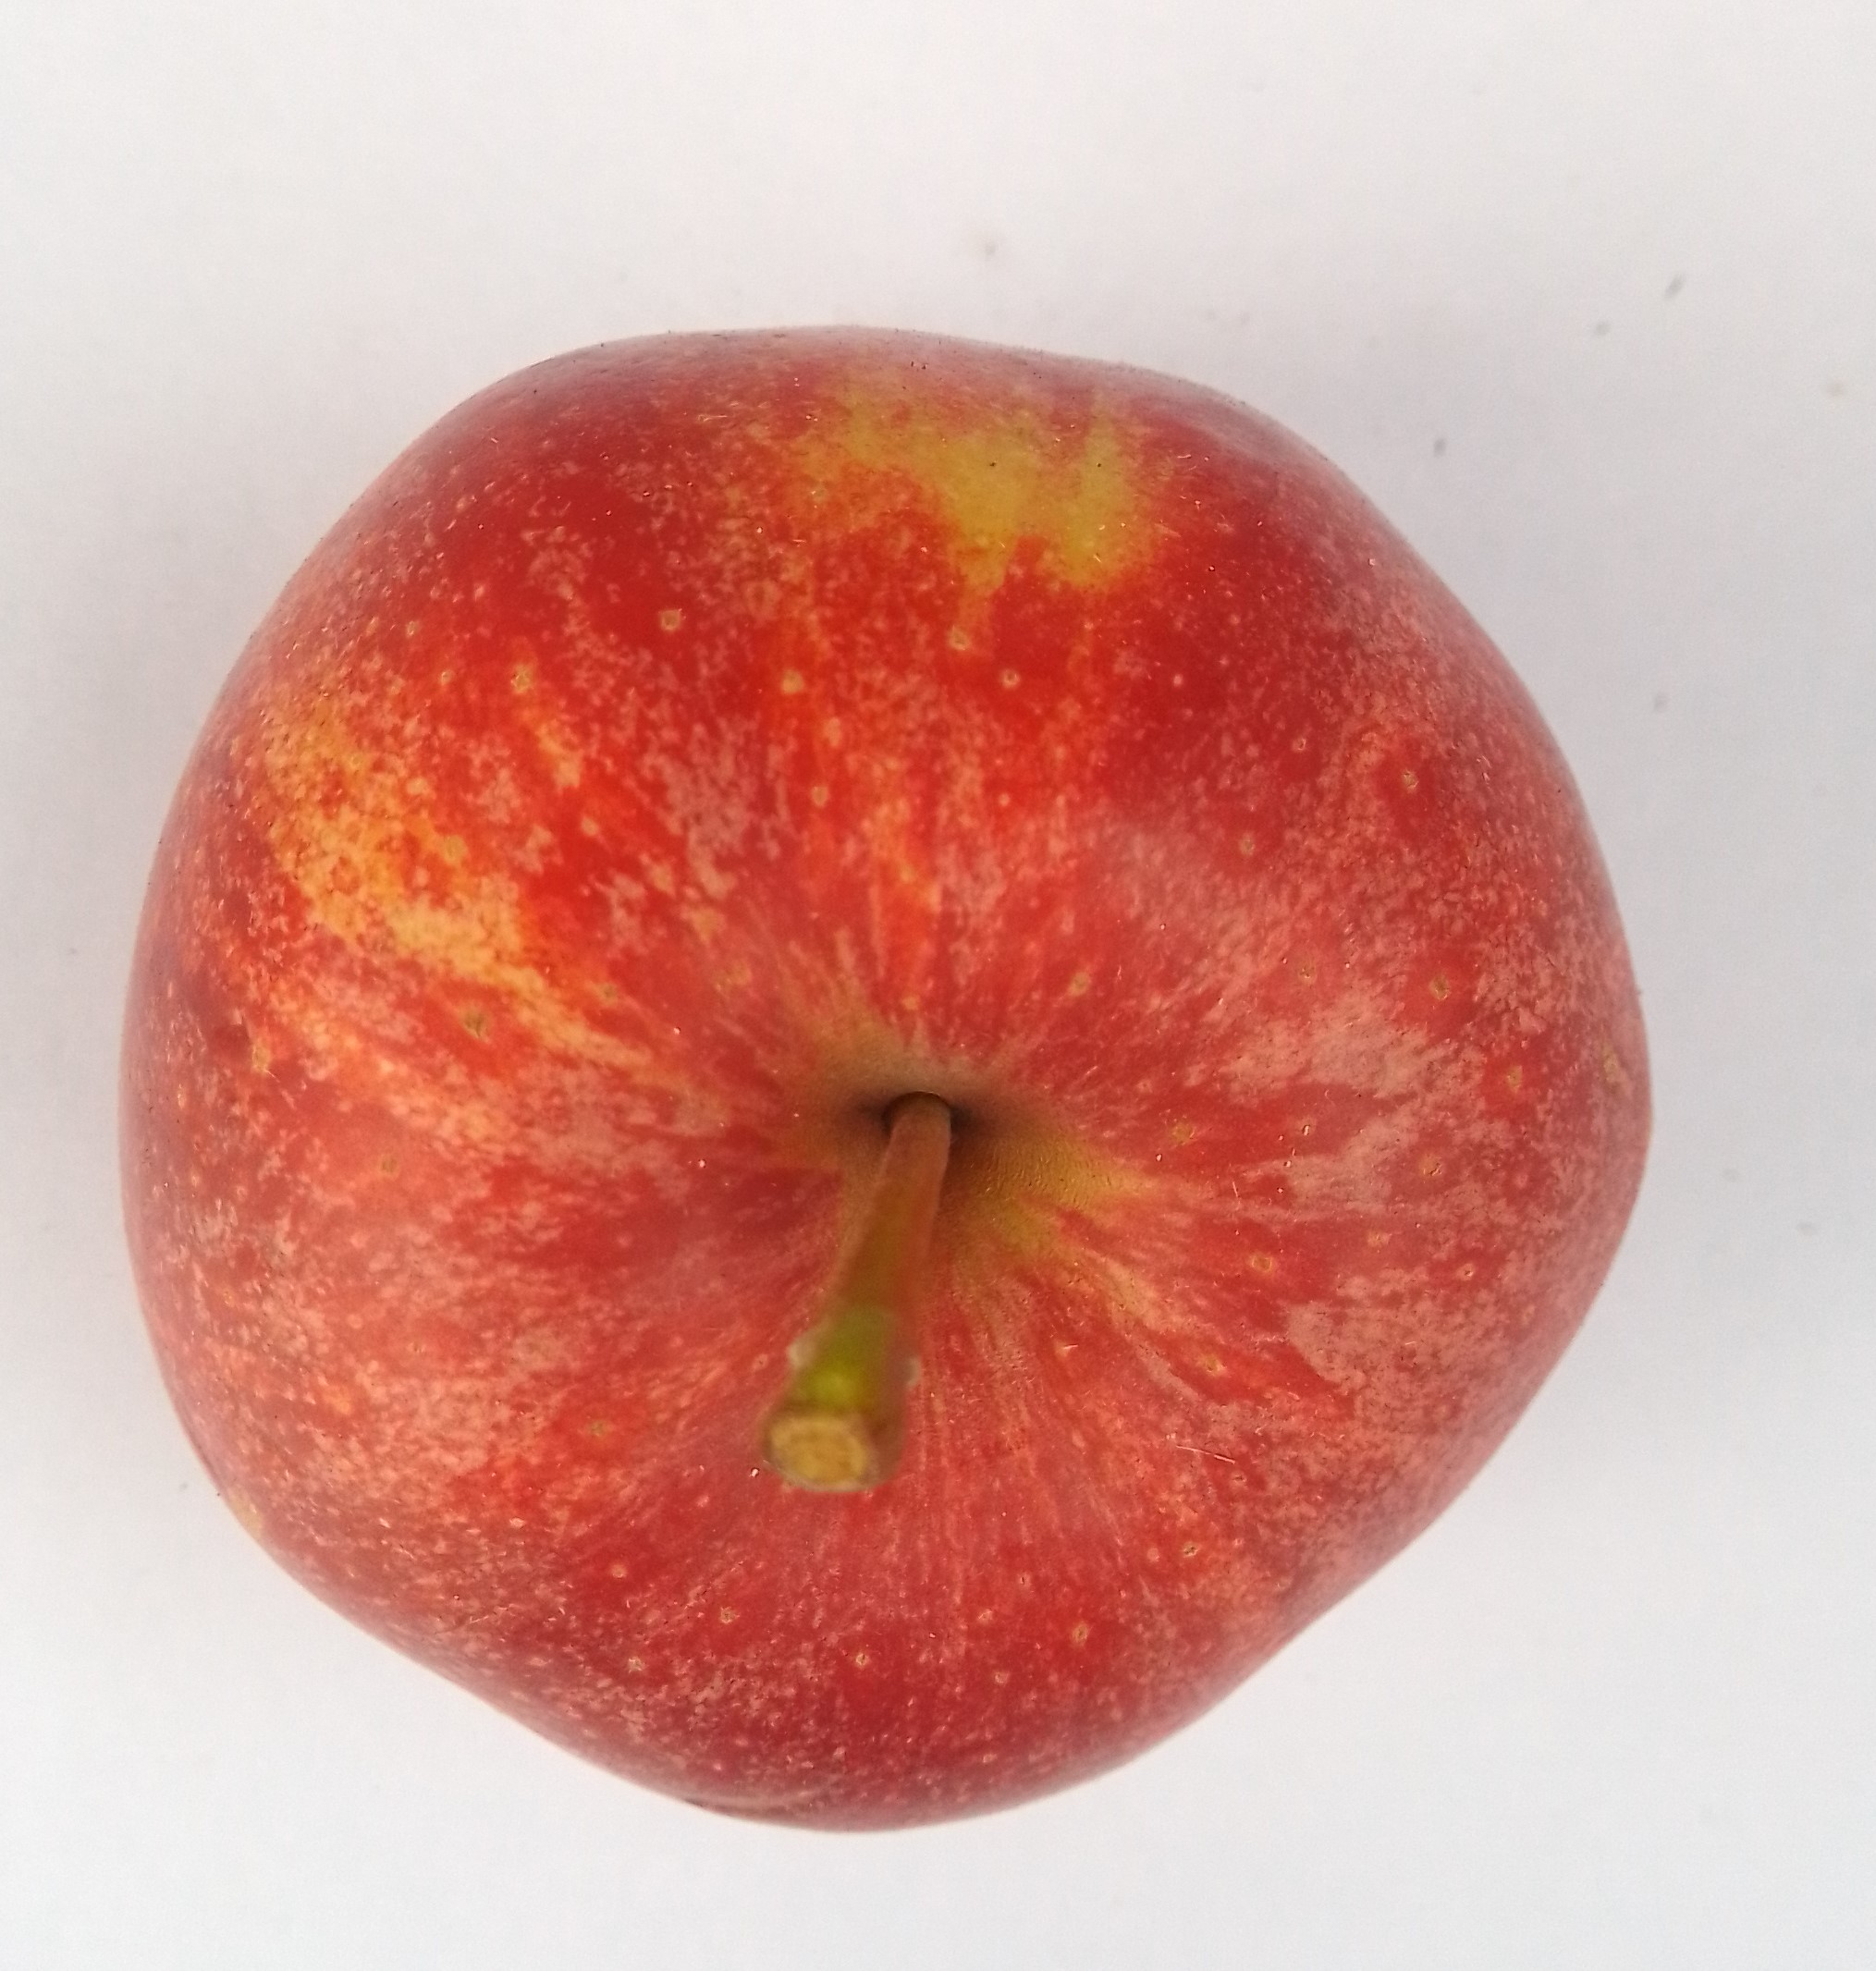
Fruit: apple
Condition: fresh